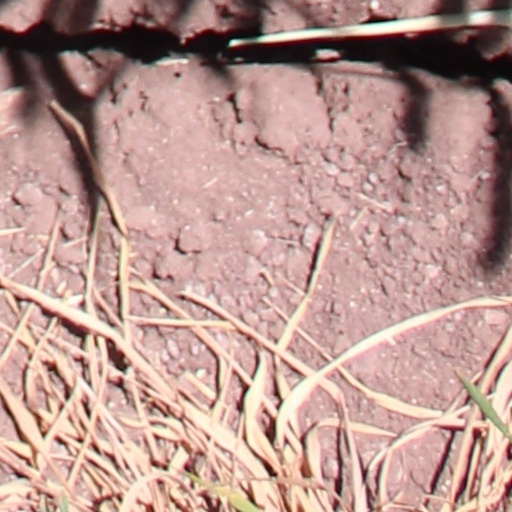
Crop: wheat